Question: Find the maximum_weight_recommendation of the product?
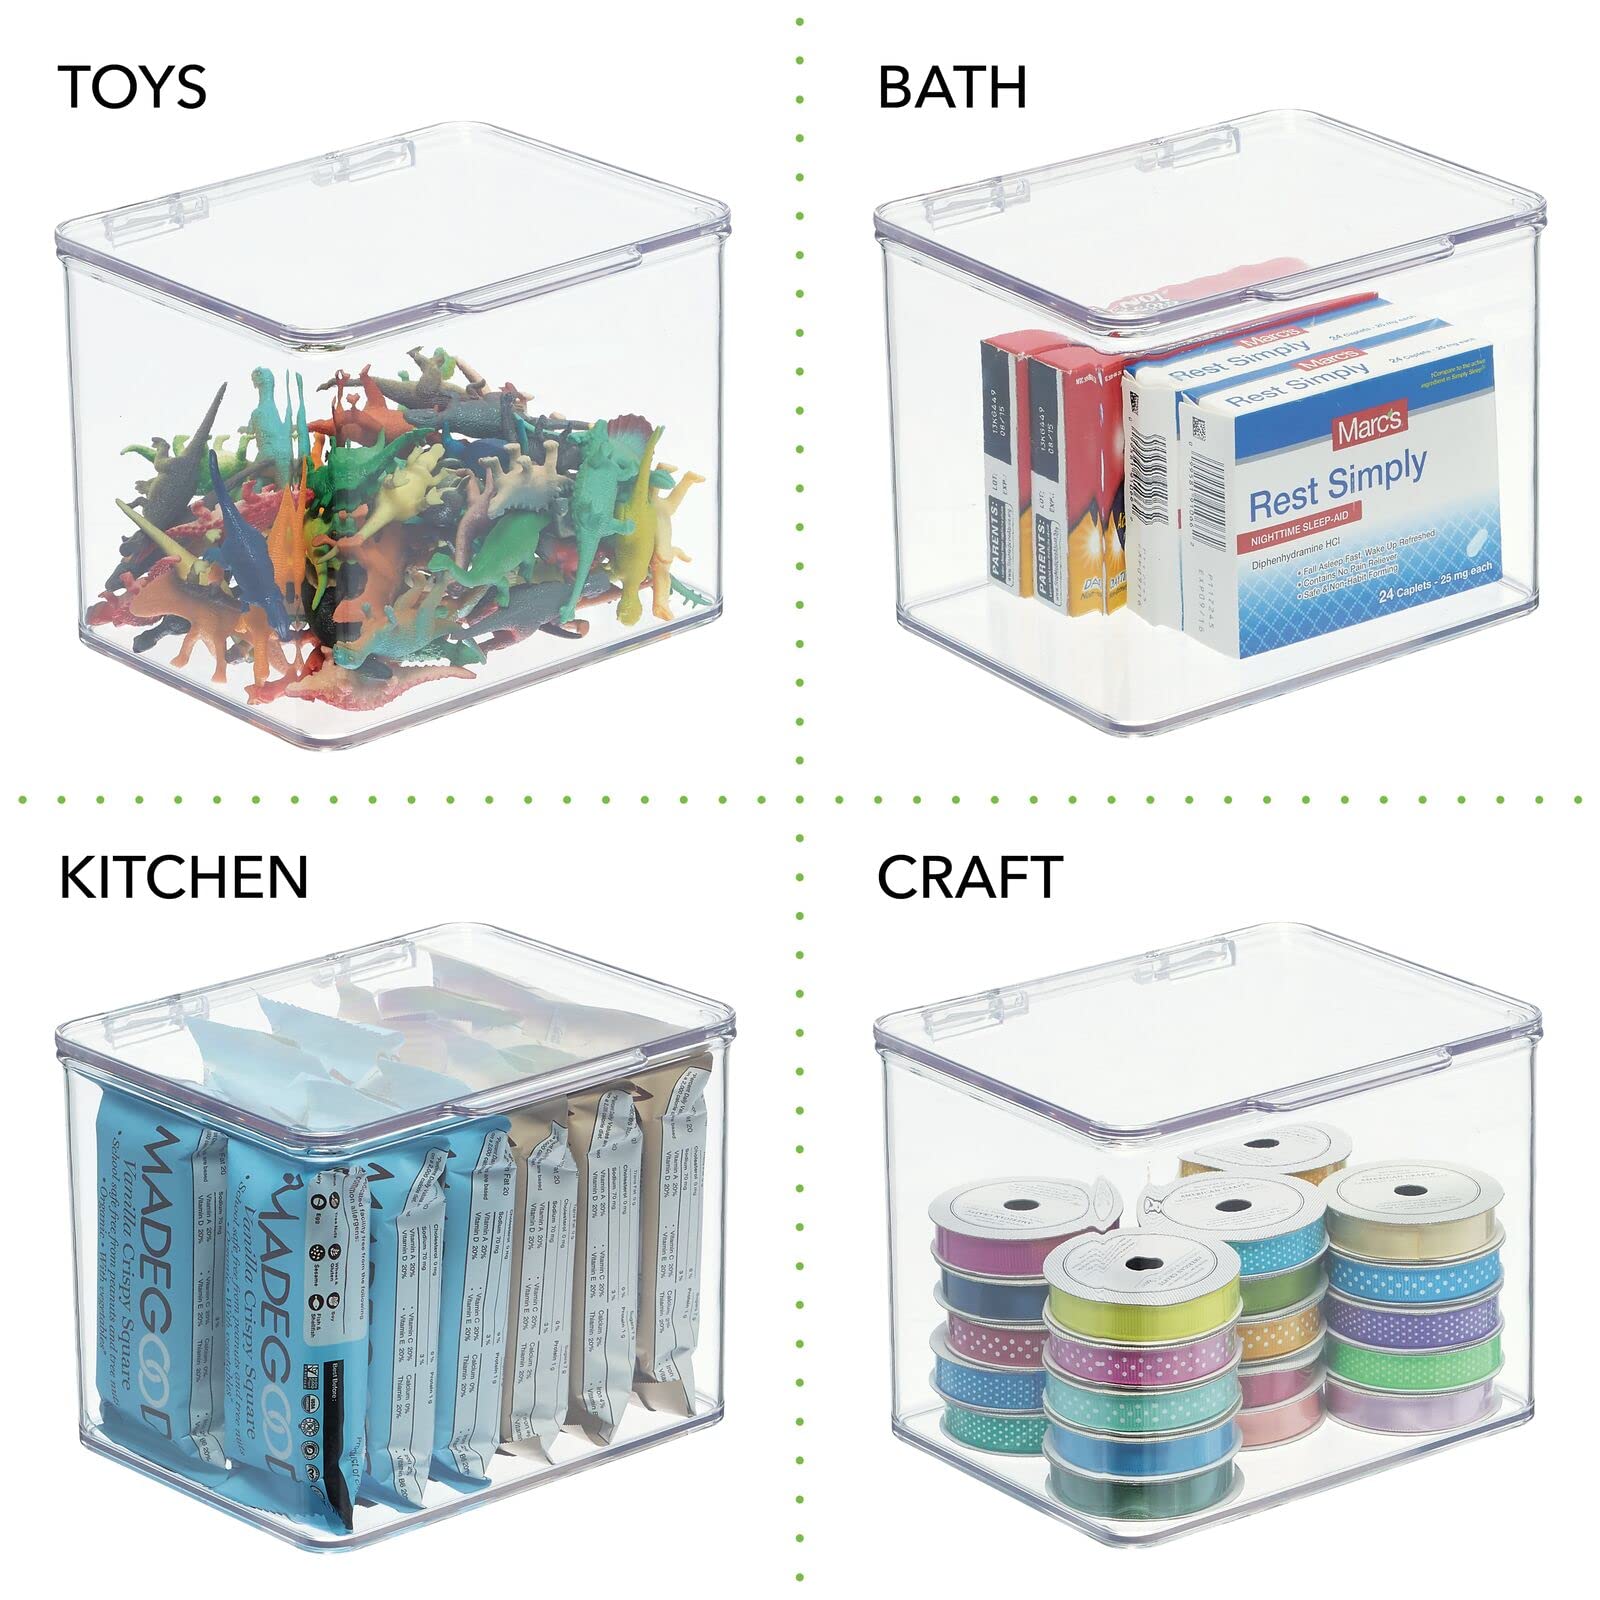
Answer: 25.0 milligram